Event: Nepal Earthquake
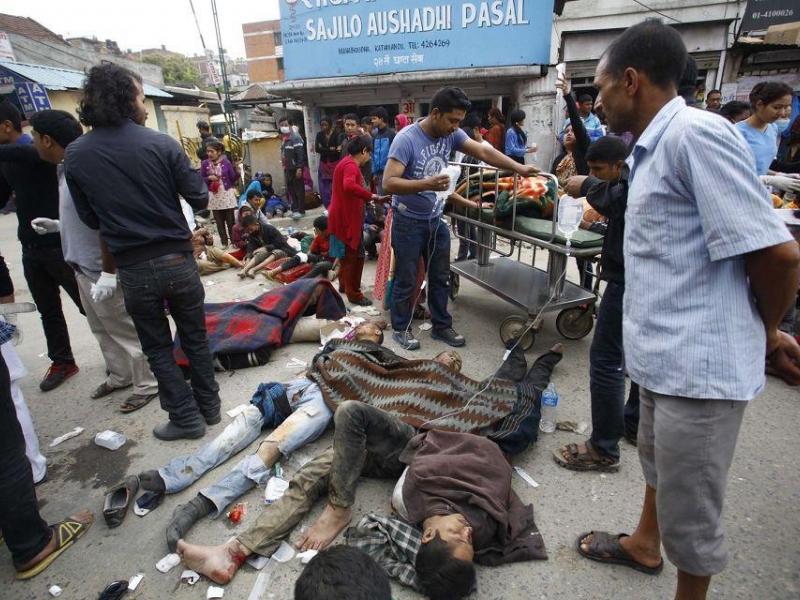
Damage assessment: no_damage